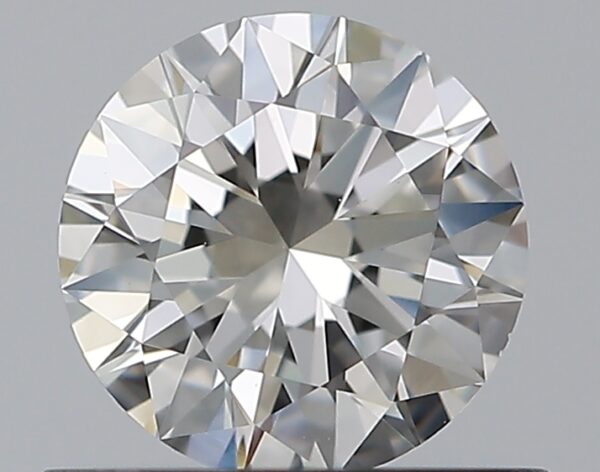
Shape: round
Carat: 0.6
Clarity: VS1
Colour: H
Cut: EX
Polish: EX
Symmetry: EX
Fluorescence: N
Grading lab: GIA
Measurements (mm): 5.44 x 5.45 x 3.3